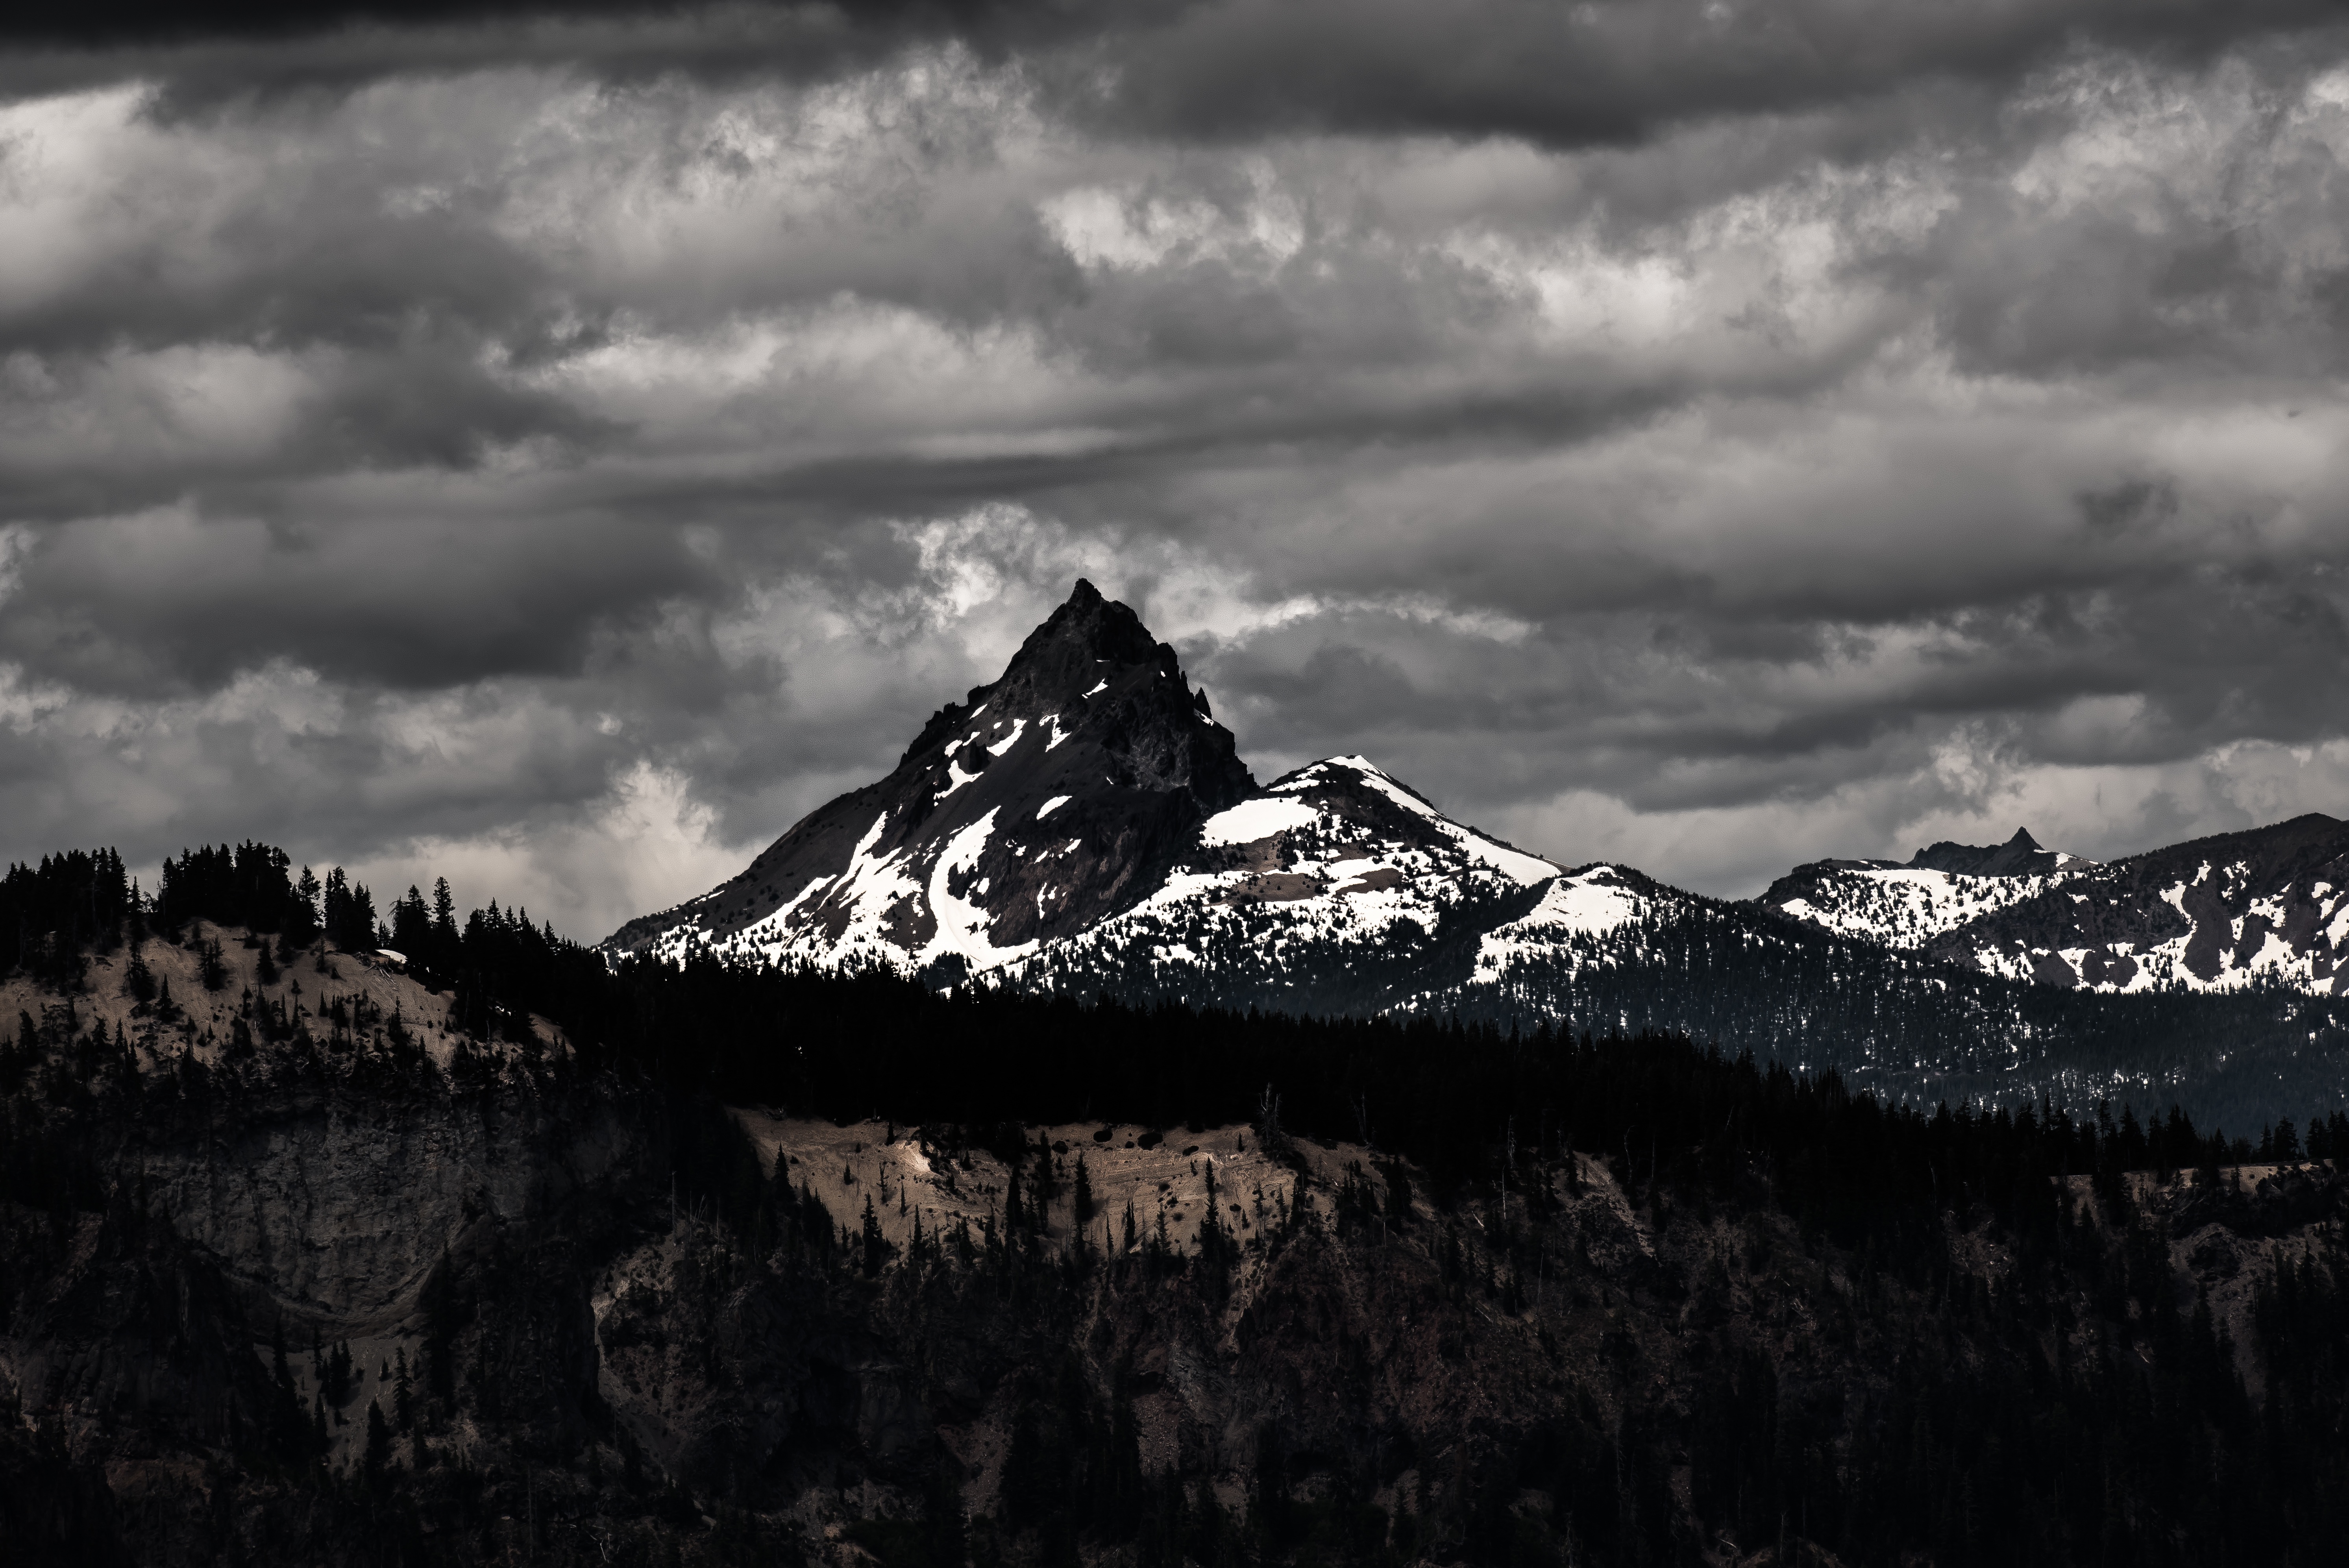
nature, mountain, snow, winter, cloud, black and white, sky, hill, mountain range, dusk, weather, darkness, monochrome, landform, monochrome photography, geographical feature, atmospheric phenomenon, mountainous landforms